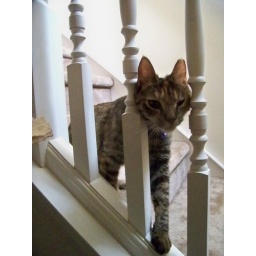
July 2011. our new home in the NC mountains